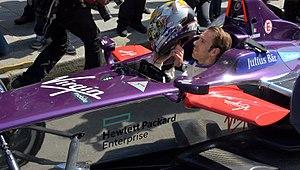
Jean-Eric Vergne devant les studios d'Europe 1